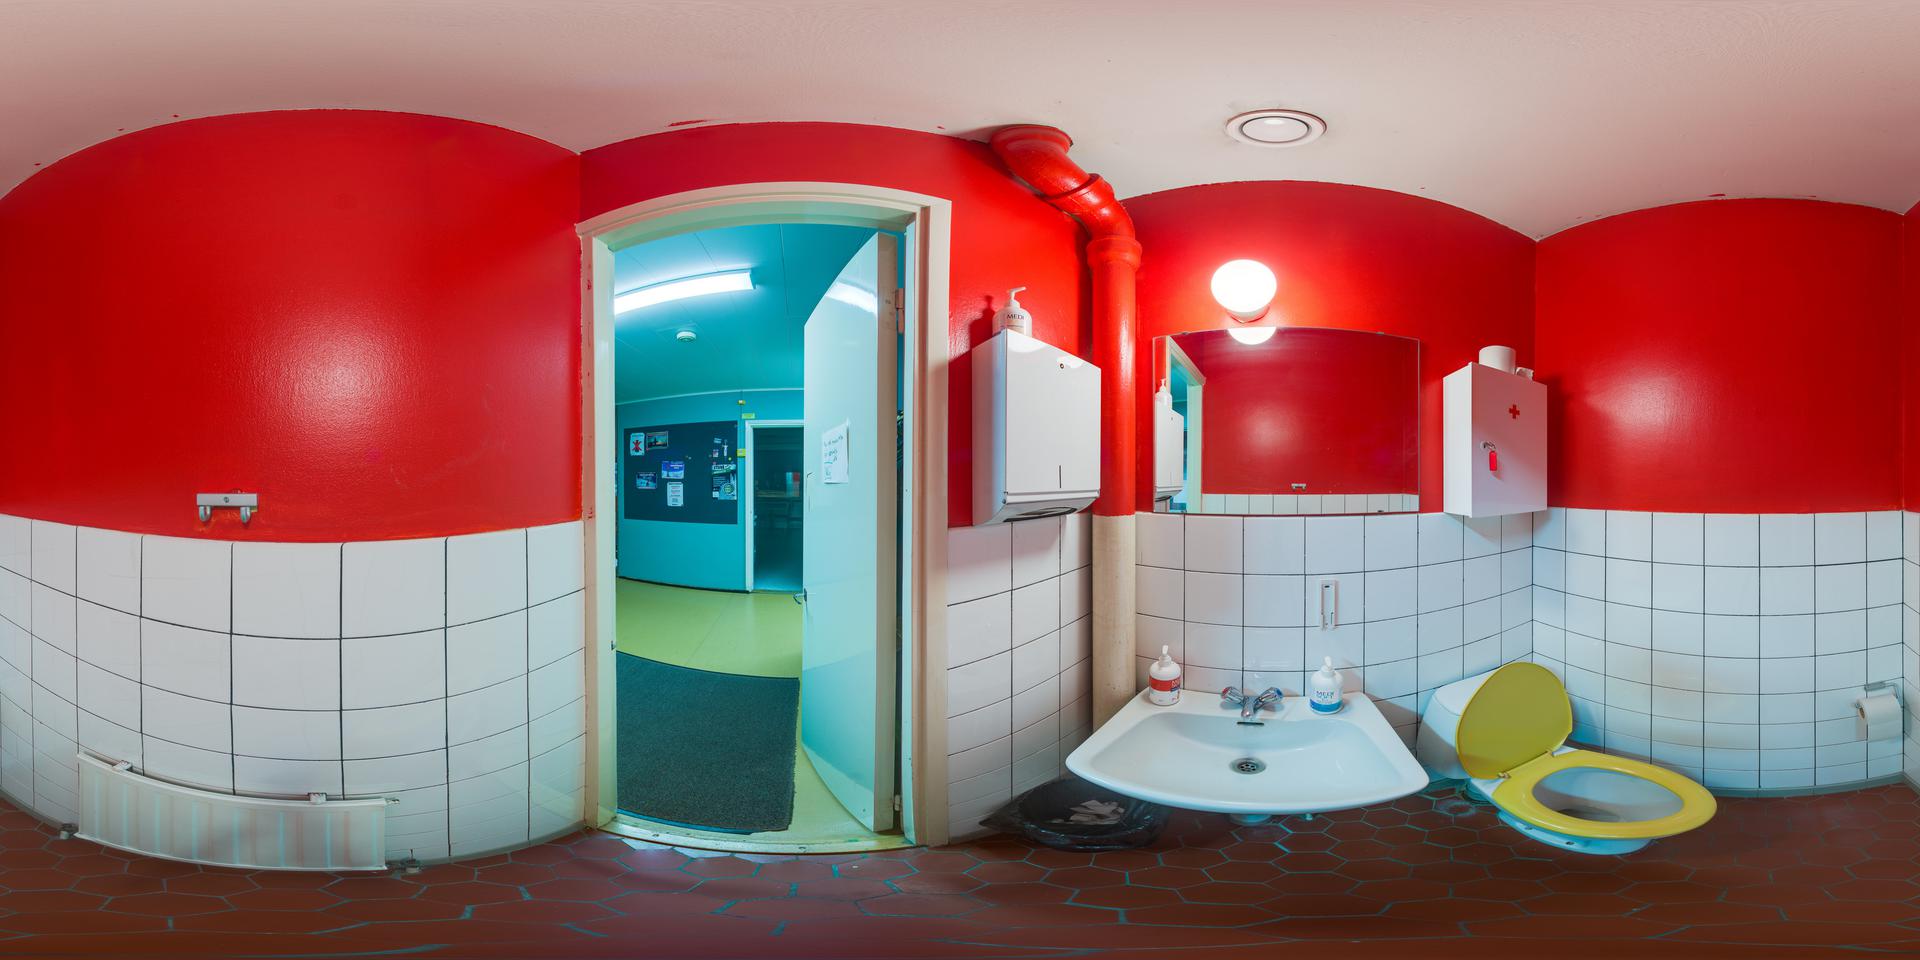
Referred object: the rectangular mirror above the sink

Referred object: turn right to find the toilet with the yellow seat

Referred object: the yellow toilet to the right of the sink